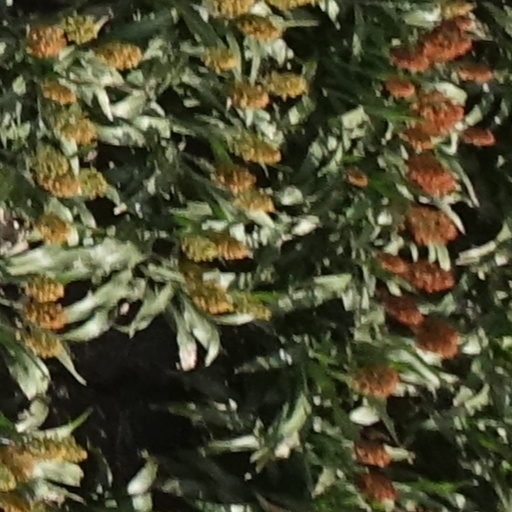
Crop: sorghum